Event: Nepal Earthquake
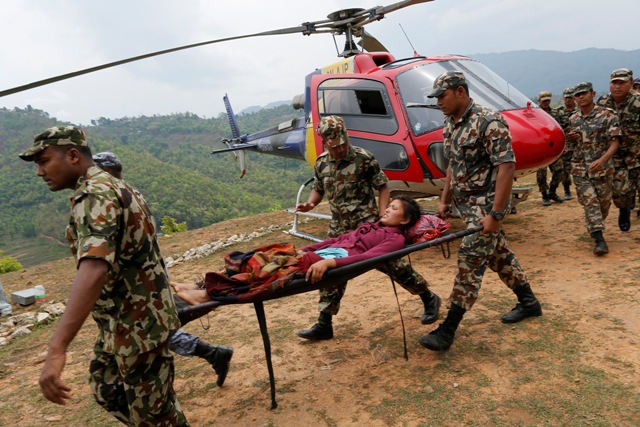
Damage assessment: damage